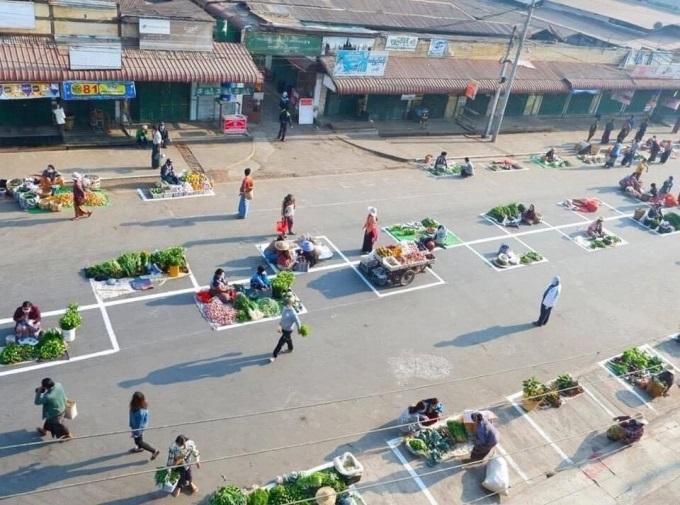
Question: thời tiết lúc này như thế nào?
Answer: đang nắng